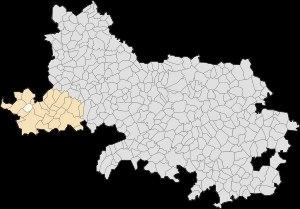
Vaulx est une commune française située dans le département du Pas-de-Calais en région Hauts-de-France.